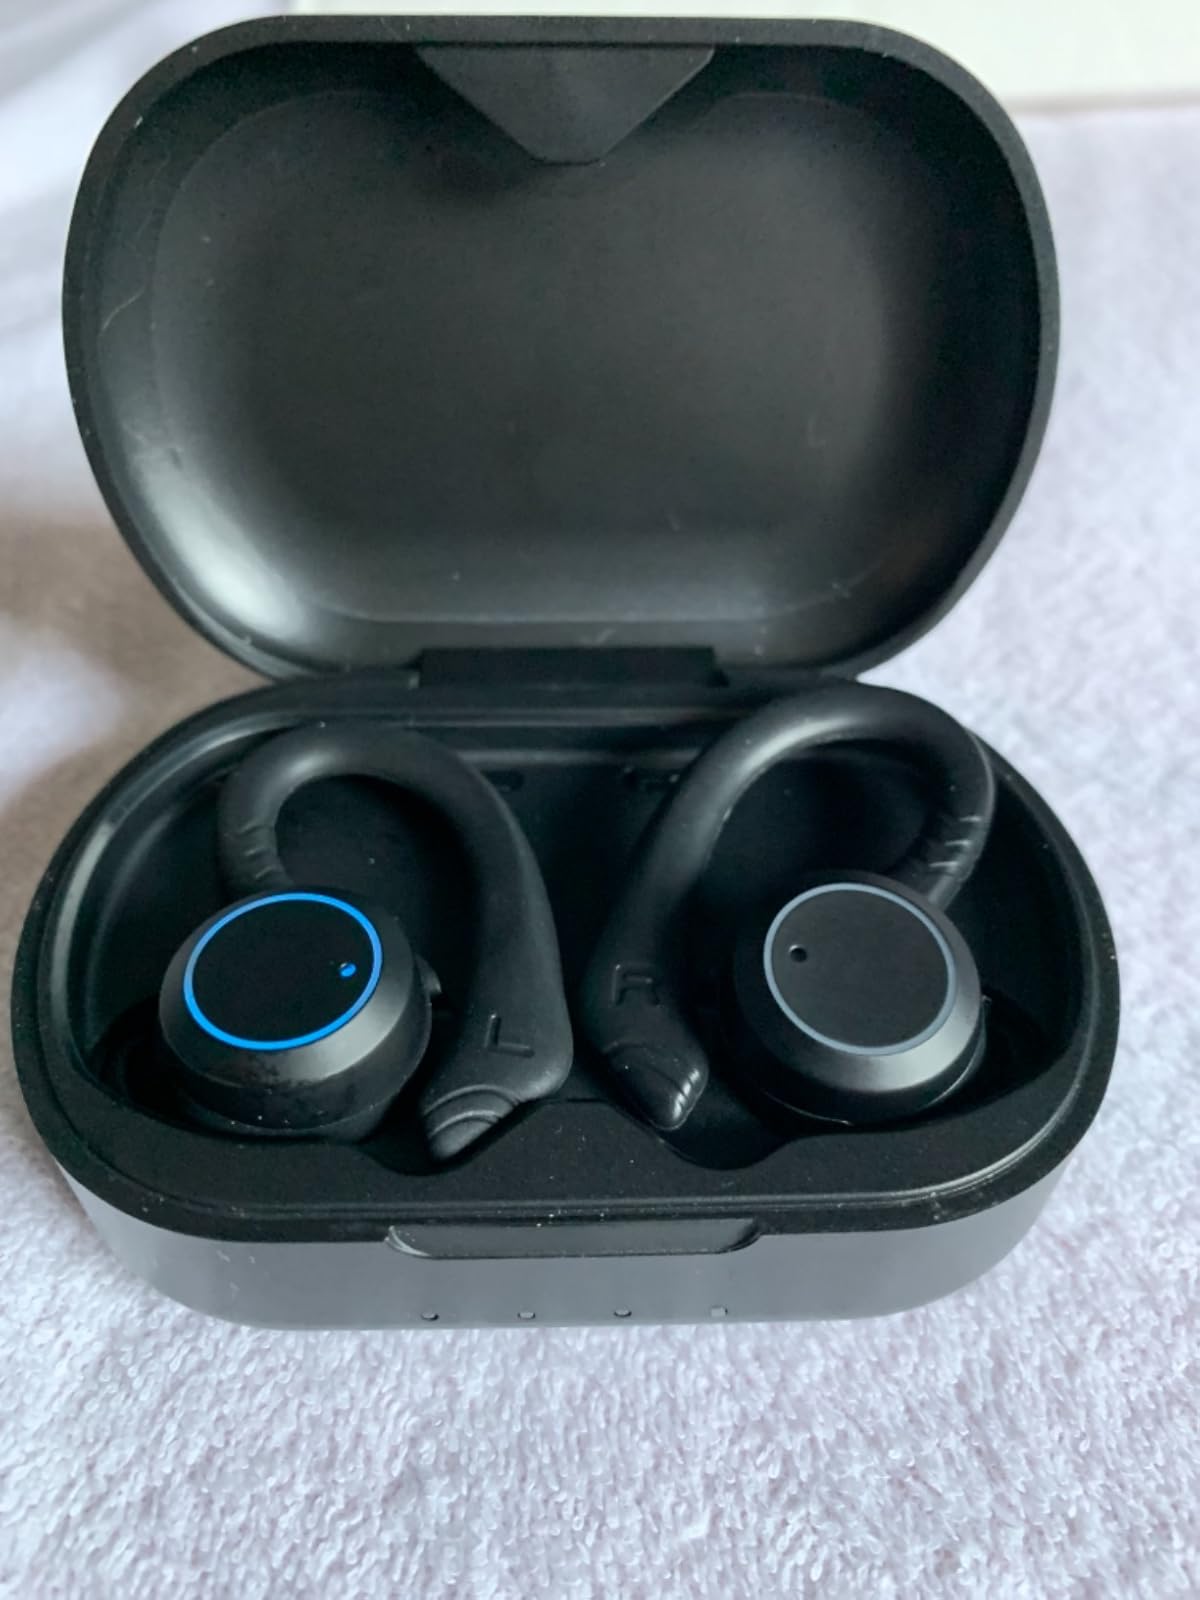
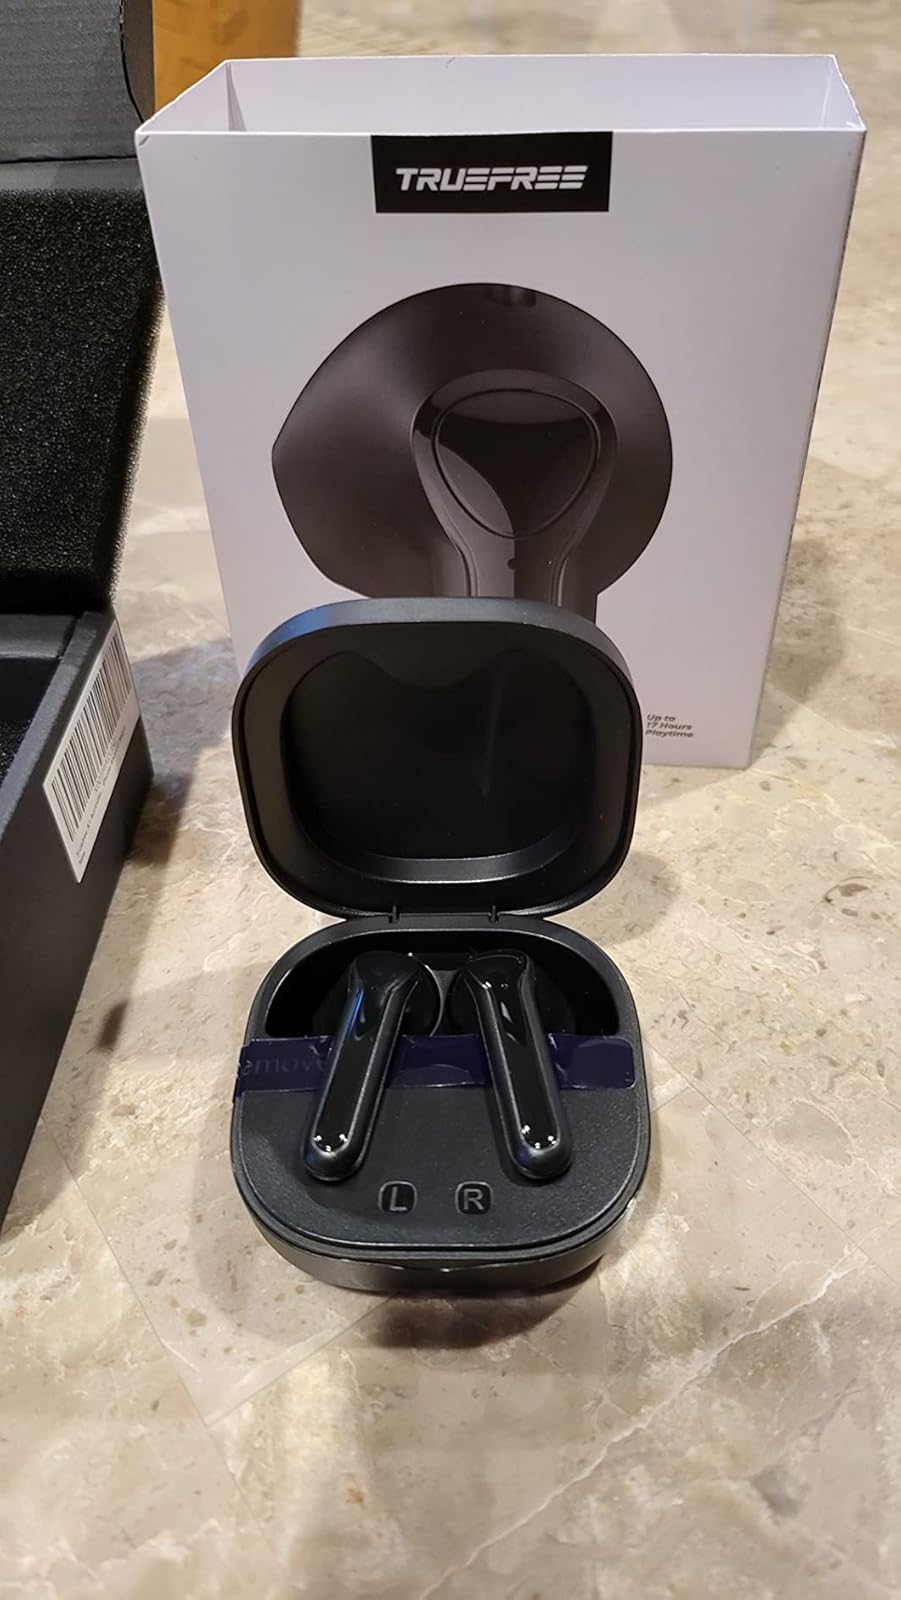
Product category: earbuds
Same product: no